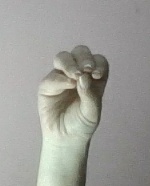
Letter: ha